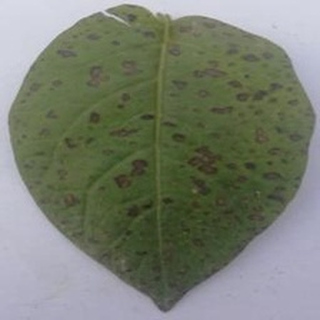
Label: potato_early_blight